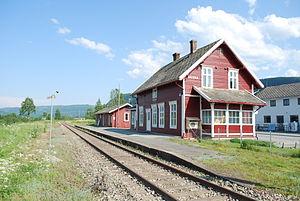
La gare de Hegra est une gare ferroviaire de la Meråkerbanen située dans la commune de Stjørdal. Elle fut ouverte en 1881, la même année que la ligne. La gare a aujourd'hui le statut de halte ferroviaire, elle abrite une galerie et un café.